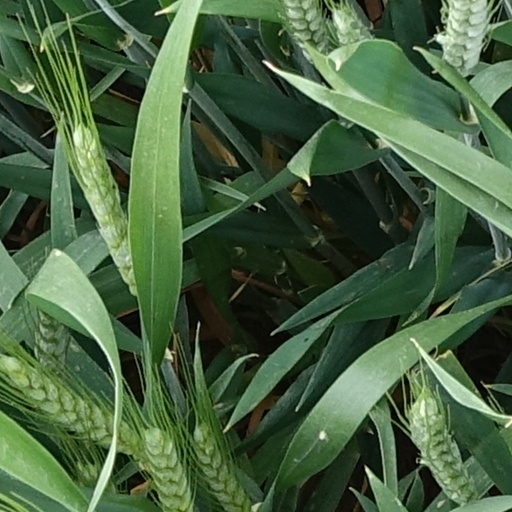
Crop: wheat